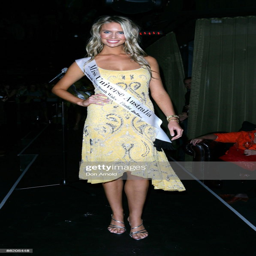
a model struts the catwalk during the finalists warm up event at animal .